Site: brandenburg
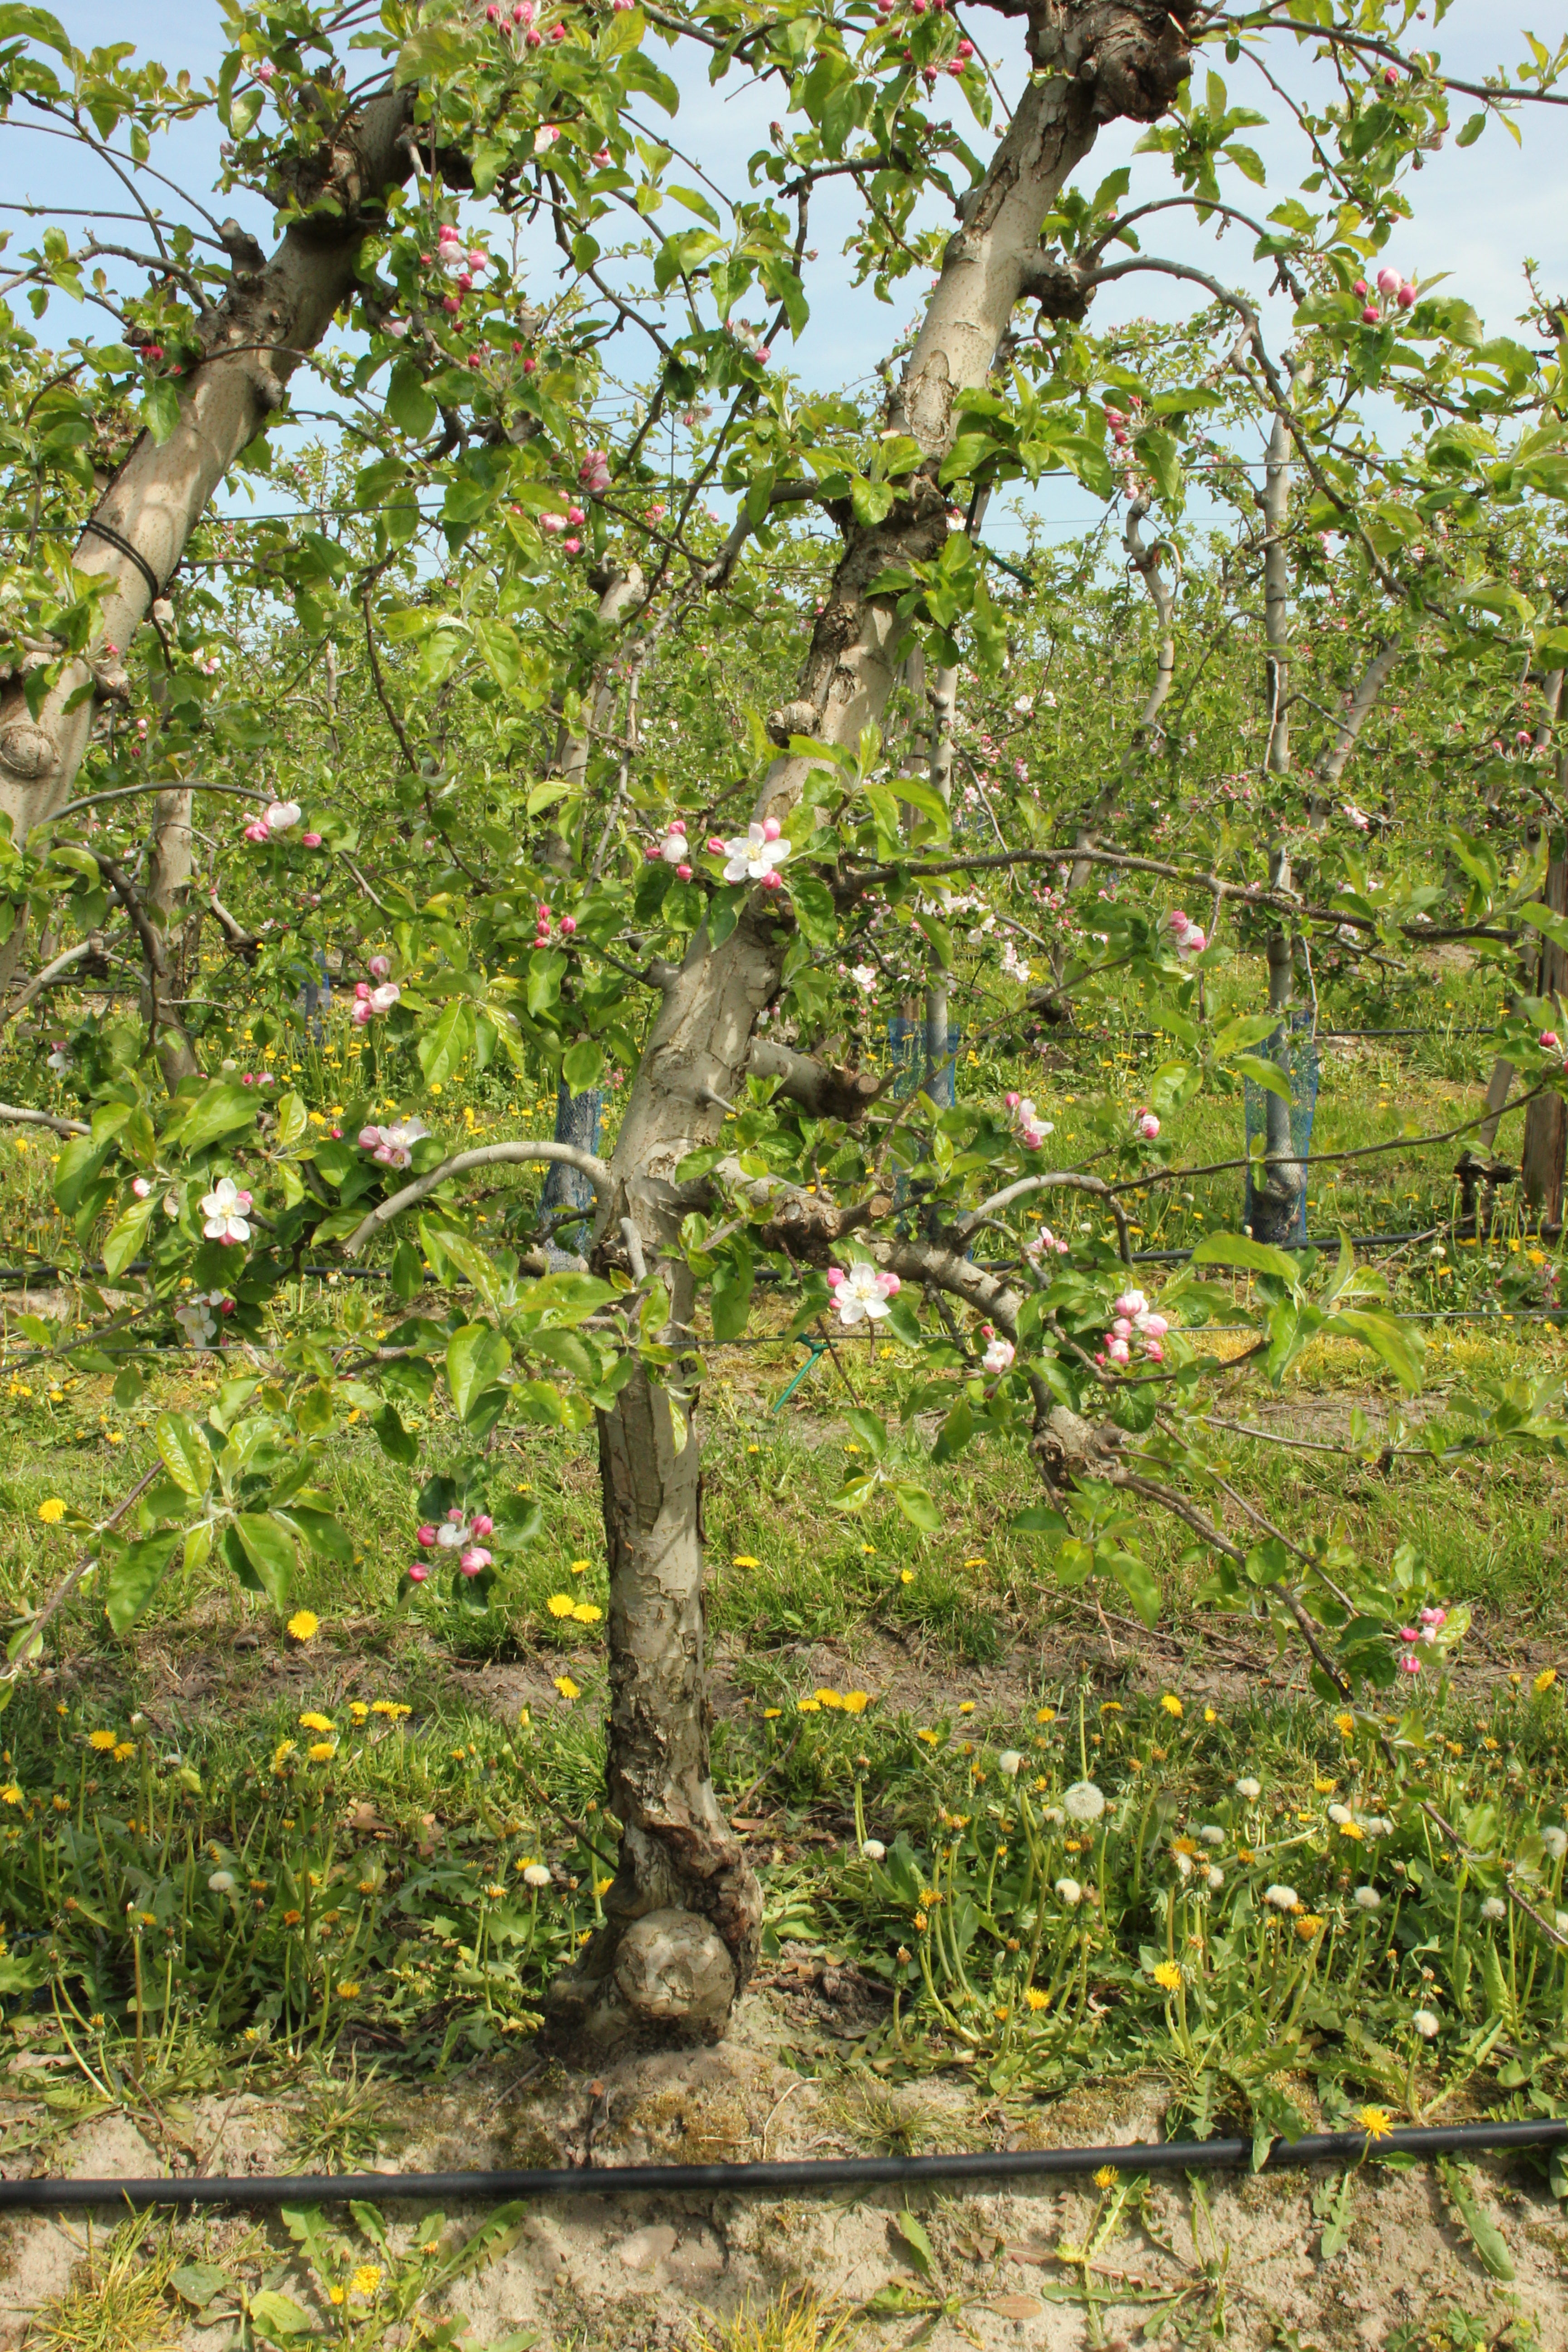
Growth stage (BBCH 60): Flowering